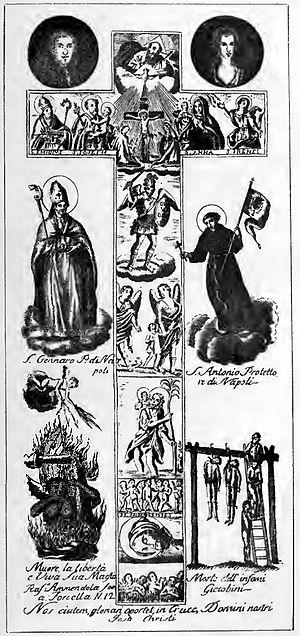
Le sanfédisme est une composante du mouvement populaire anti-républicain organisée à l'initiative du cardinal Fabrizio Dionigi Ruffo, qui, en 1799, mobilise les paysans du royaume de Naples contre la République parthénopéenne, son objectif étant la restauration du royaume Bourbon de Naples sous Ferdinand Ier des Deux-Siciles.